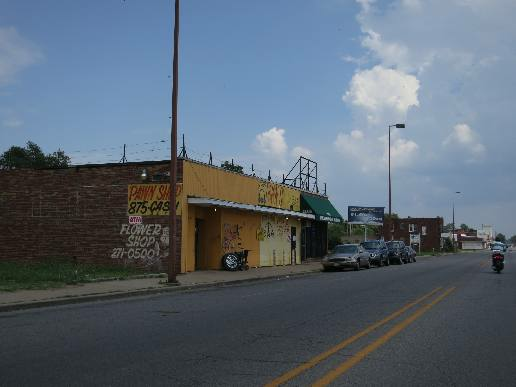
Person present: No